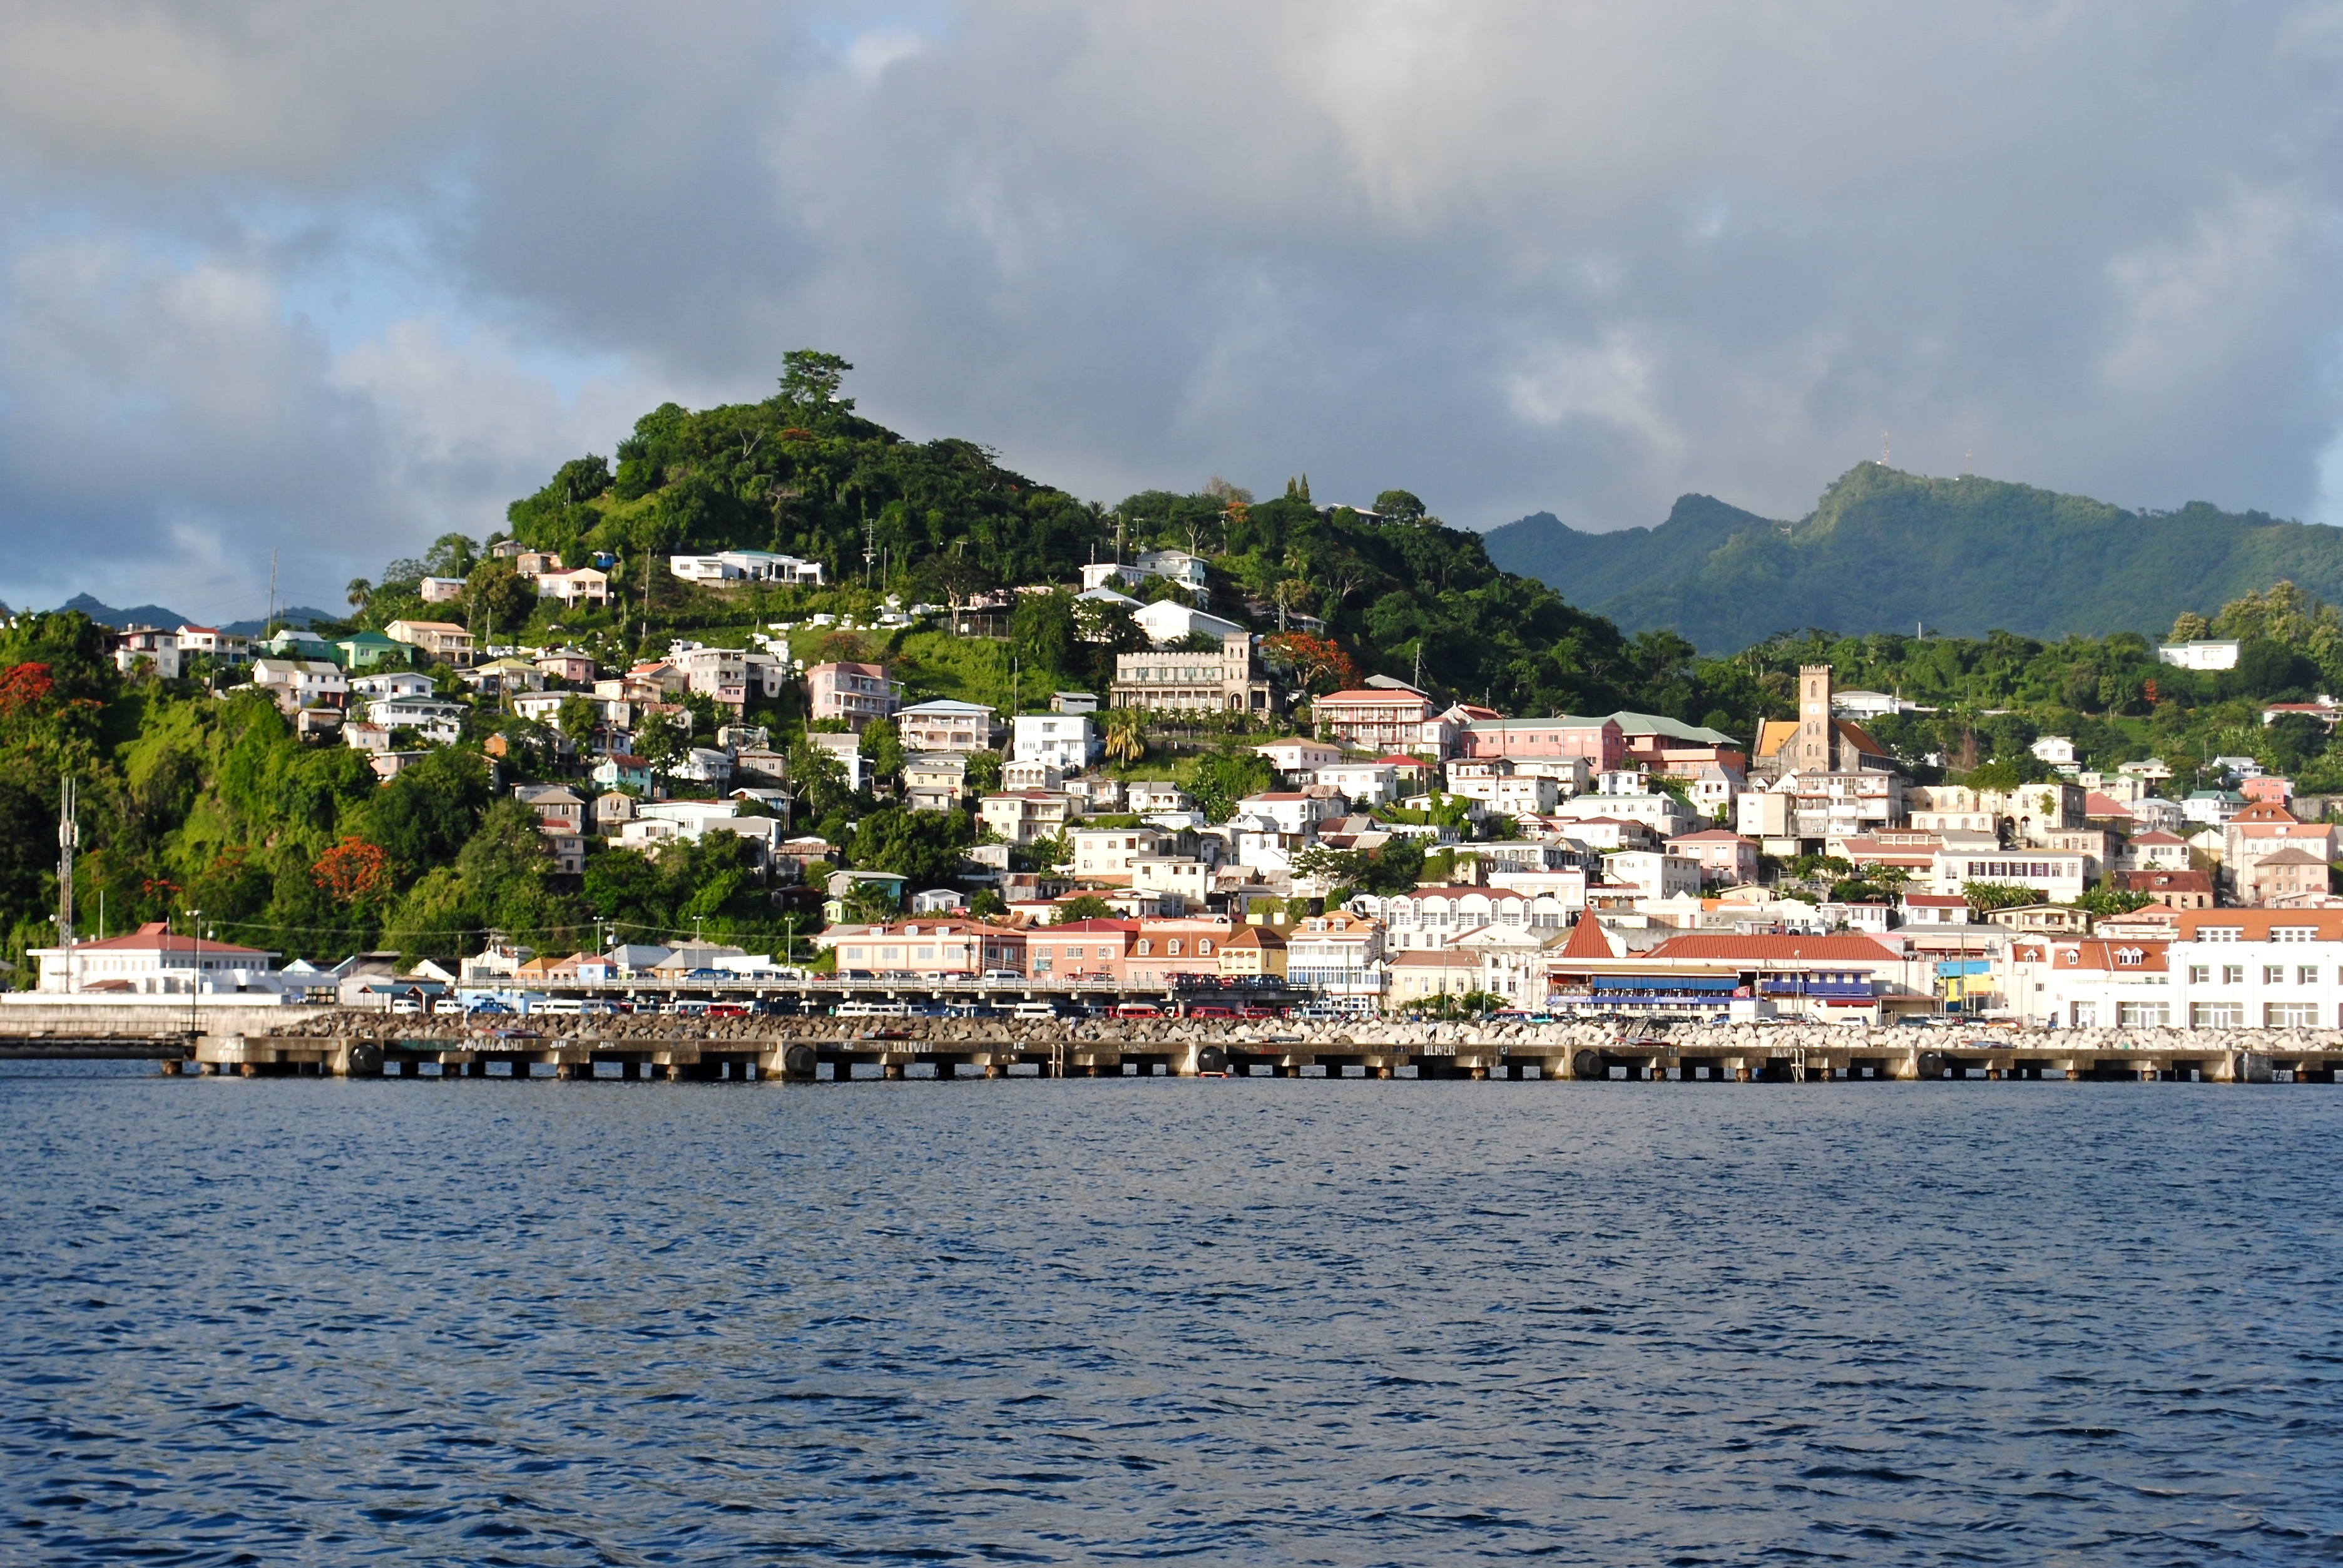
landscape, sea, coast, water, nature, ocean, dock, sky, shore, town, ship, summer, vacation, coastline, shoreline, village, seaside, vehicle, scenic, tropical, seascape, scenery, holiday, bay, island, harbor, church, marina, port, tourism, caribbean, exotic, getaway, cruise ship, tropics, cape, passenger ship, west indies, grenada, grenadines, st george s